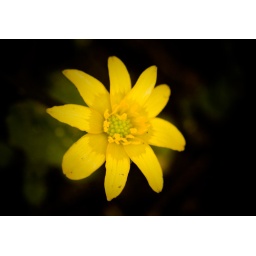
The first flower of pilewort in our garden!  //  Het eerste bloempje van speenkruid in onze tuin!